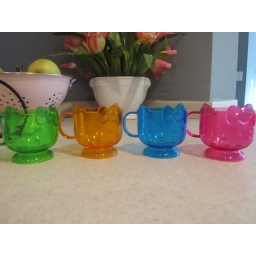
hello kitty multi-colored cups that i bought in Hawaii when i was on my honeymoon.